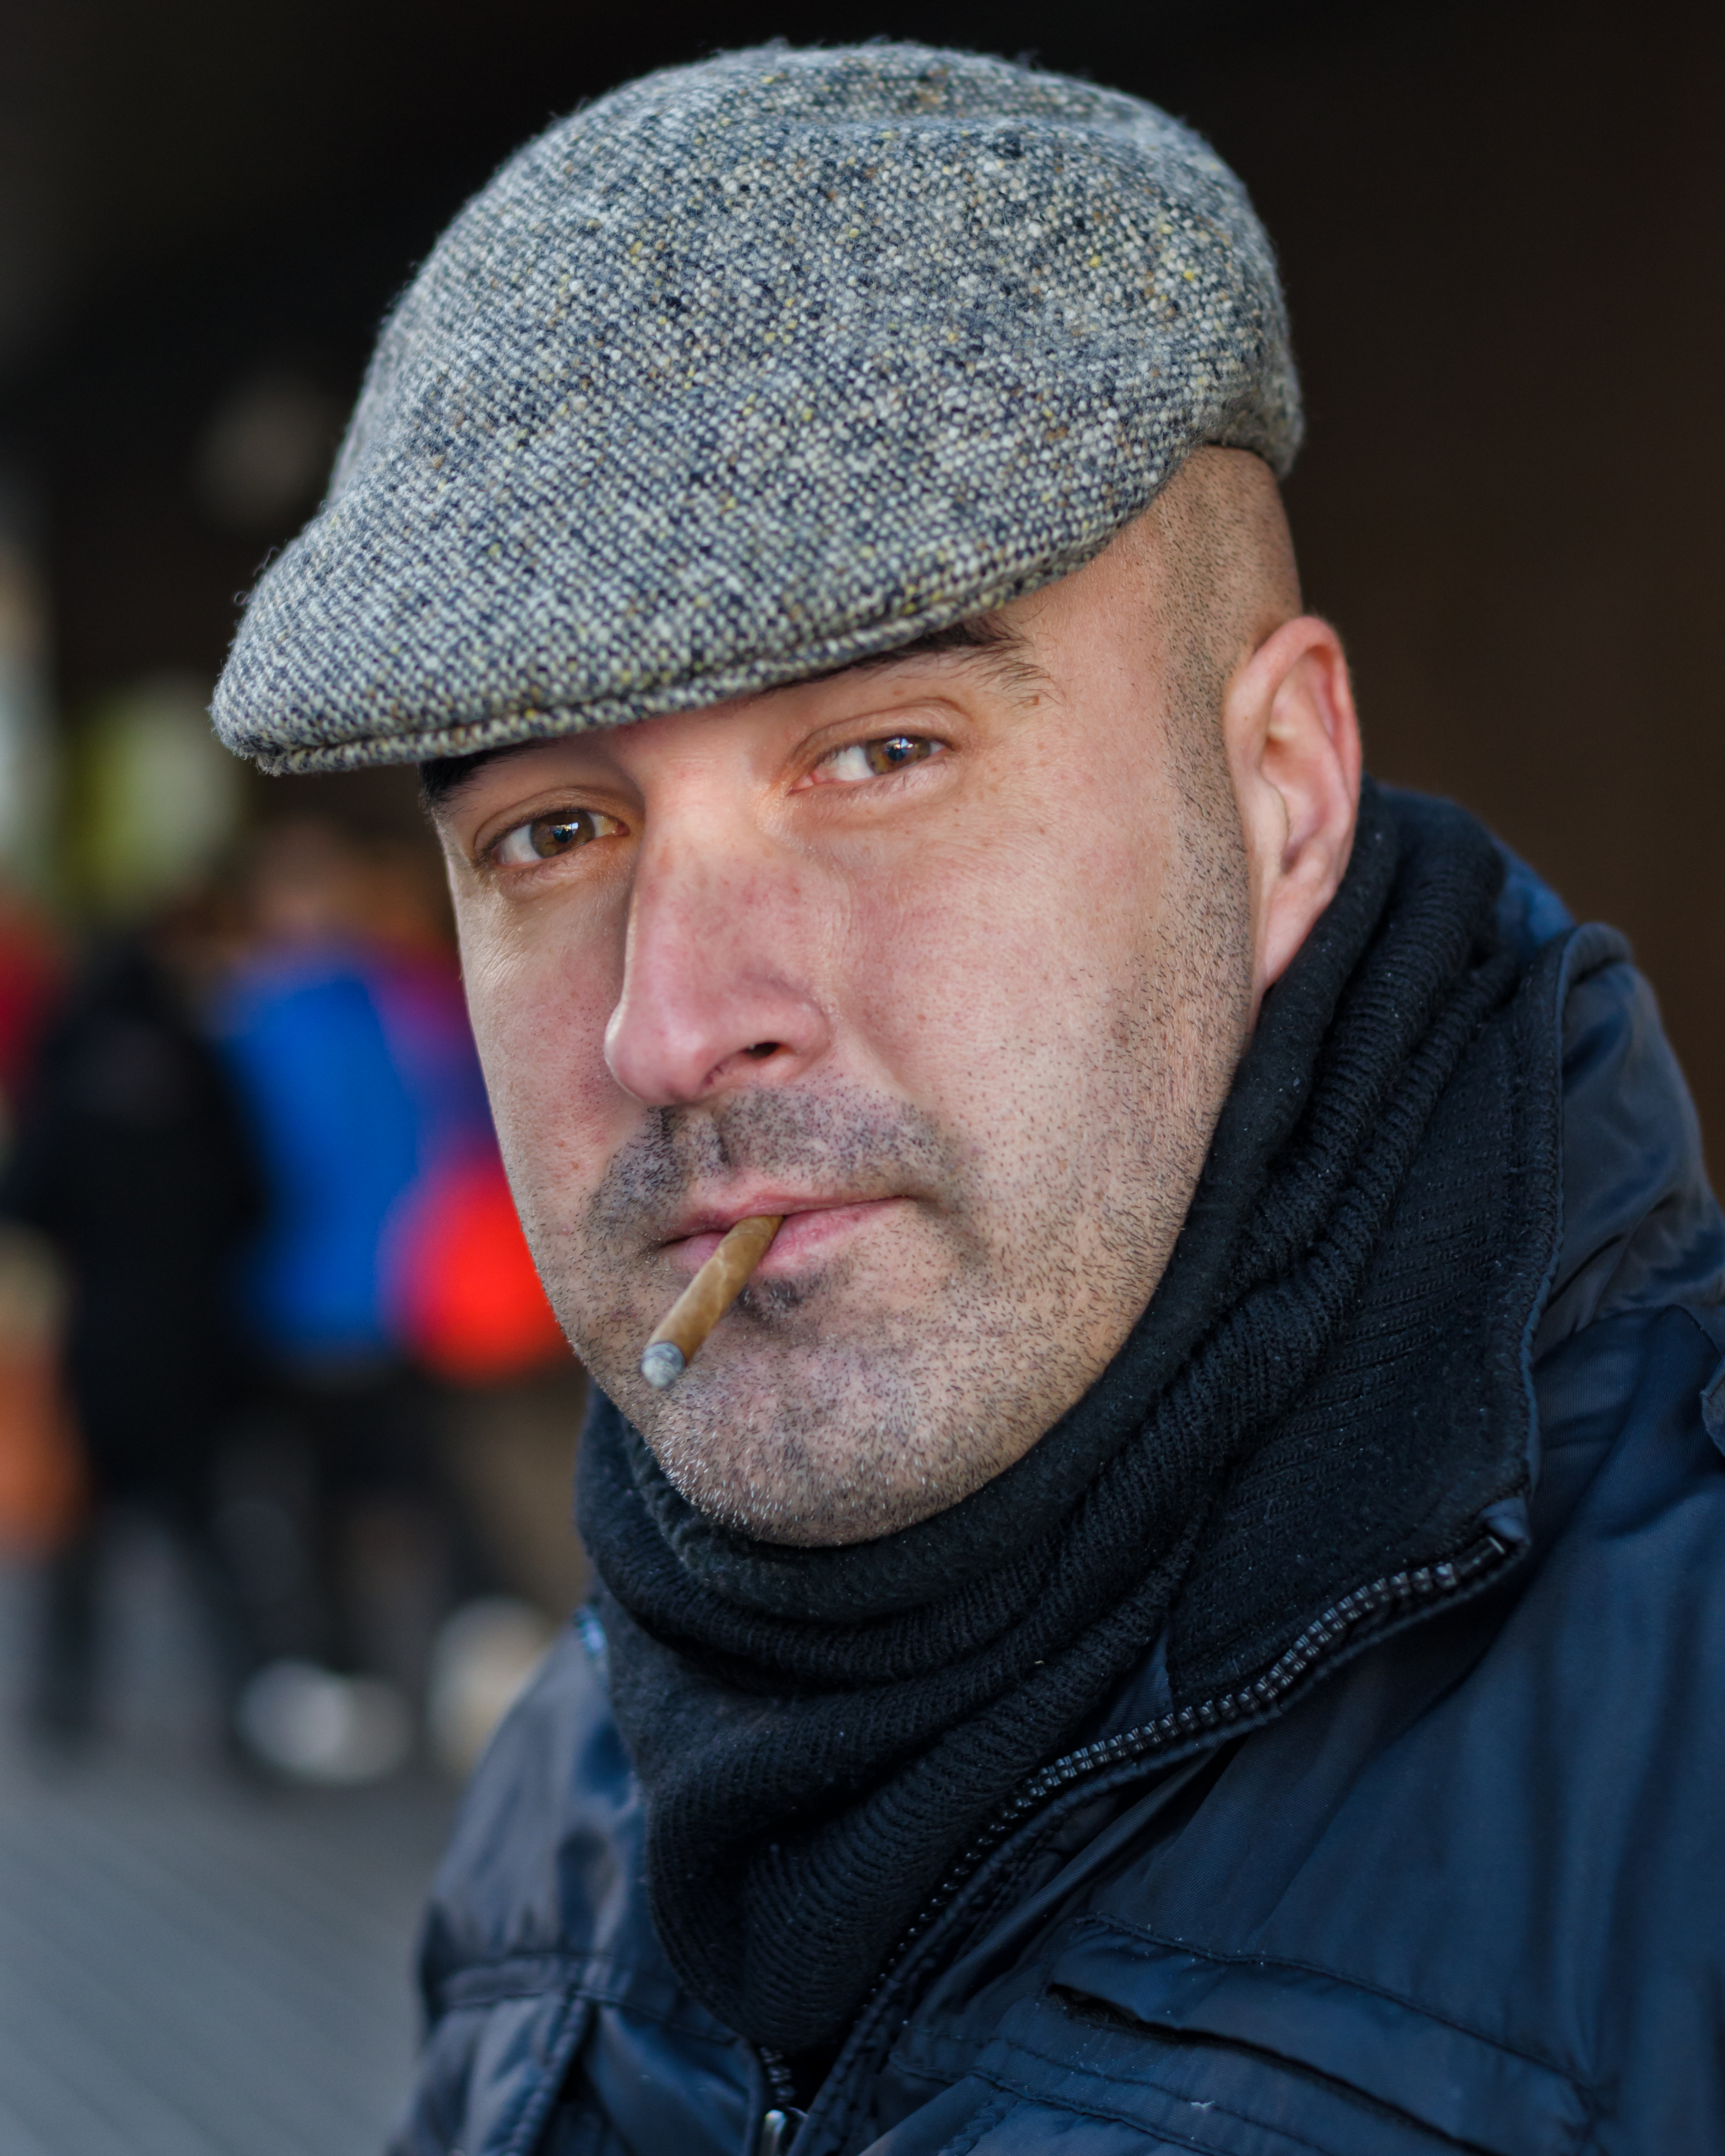
man, outdoor, person, creative, people, hair, street, camera, photography, city, male, portrait, lens, crop, color, hat, blue, nikon, clothing, headgear, hairstyle, beard, flickr, candid, spain, 50mm, cap, head, catalonia, commons, prime, faces, snap, d7000, moment, unposed, decisive, souls, luis, streettog, tog, collecting, salou, alvarez, marra, going, facial hair